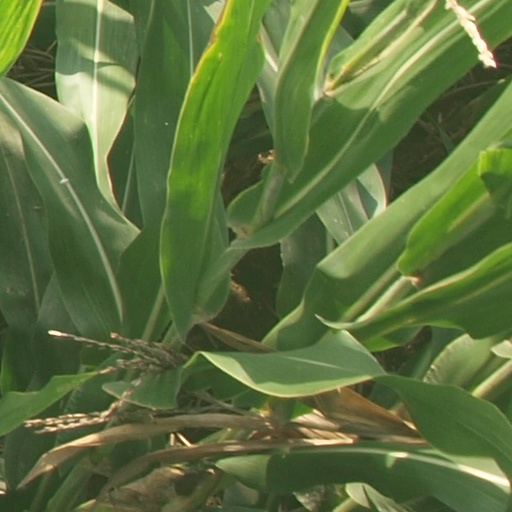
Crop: maize; corn